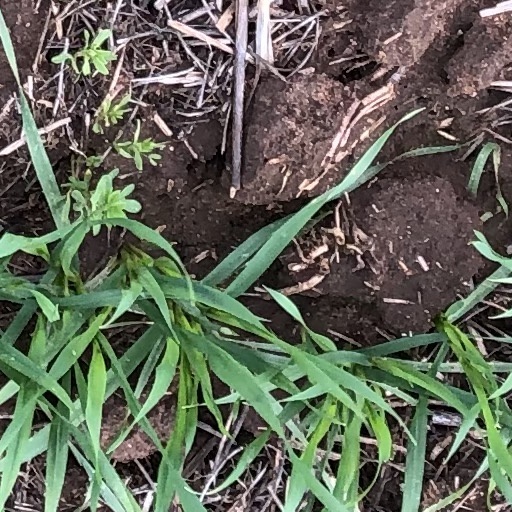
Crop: wheat